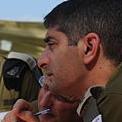
Age: 40